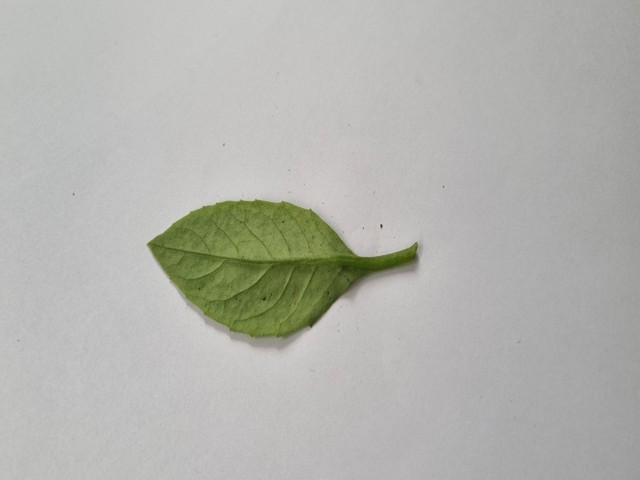
Plant: gainura